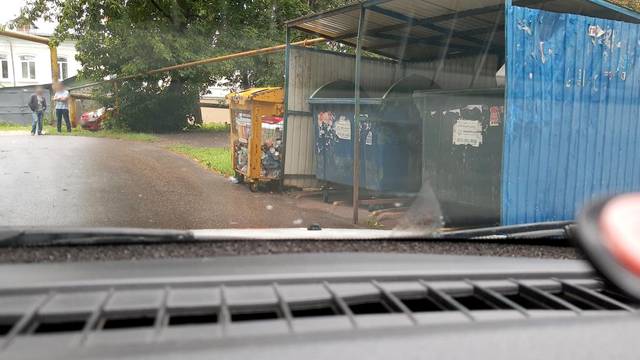
Region: Russia
Coordinates: 56.321, 43.981